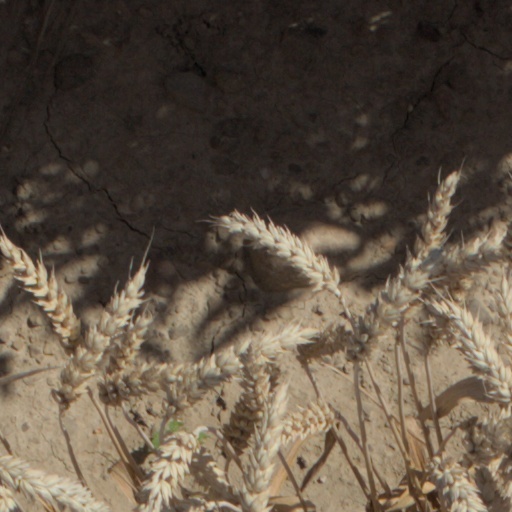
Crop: wheat